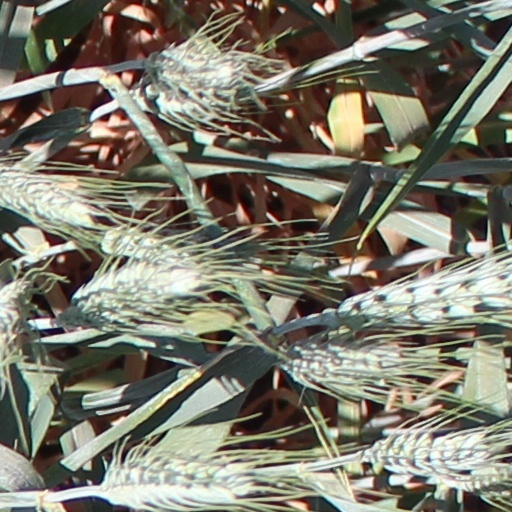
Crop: wheat